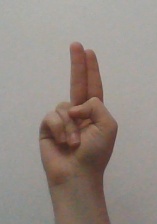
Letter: taa